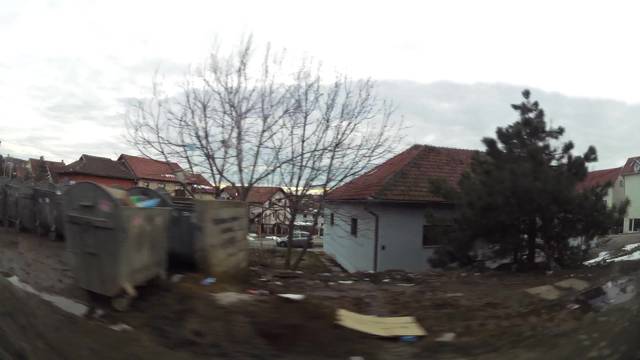
Region: Serbia
Coordinates: 44.742, 20.484